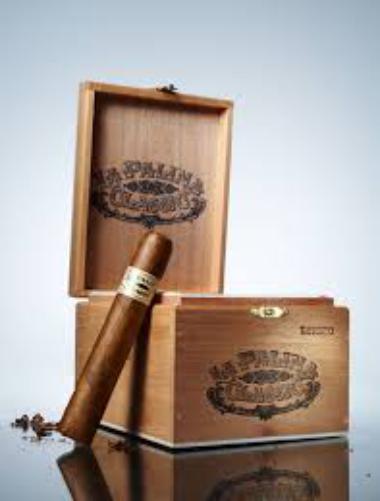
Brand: La Palina
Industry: Necessities